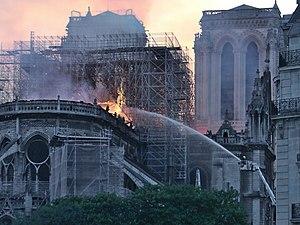
Incendie de la cathédrale notre dame de Paris (avril 2019) vu de l'île saint-Louis